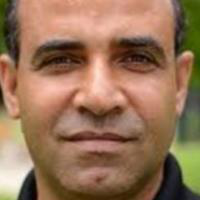
Age group: age 41-55